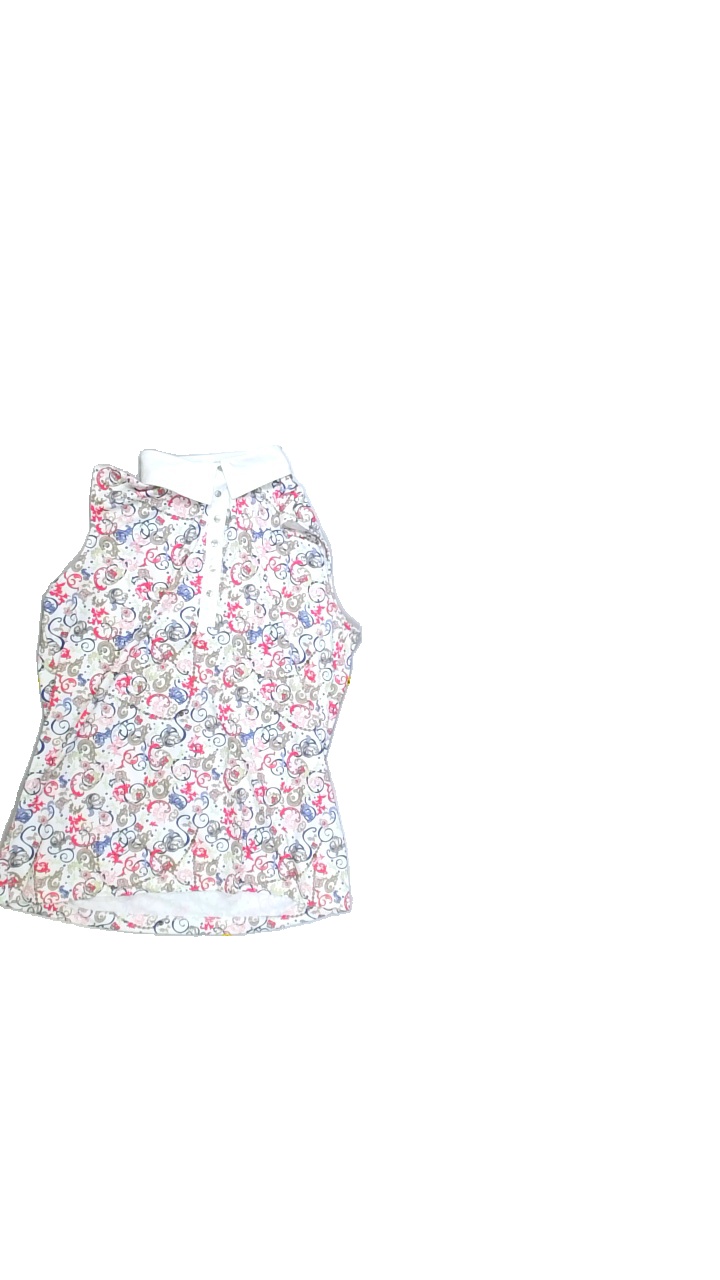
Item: Tank Top (Ladies)
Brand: Not Applicable
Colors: White, Black, Multicolor, Blue, Green, Yellow, Pink, Red, Grey, Beige
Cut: Regular, Collar
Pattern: Floral print
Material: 88%polyester 12%elastane
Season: All
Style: Sports
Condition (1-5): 5
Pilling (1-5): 5
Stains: No
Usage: Reuse
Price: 50-100